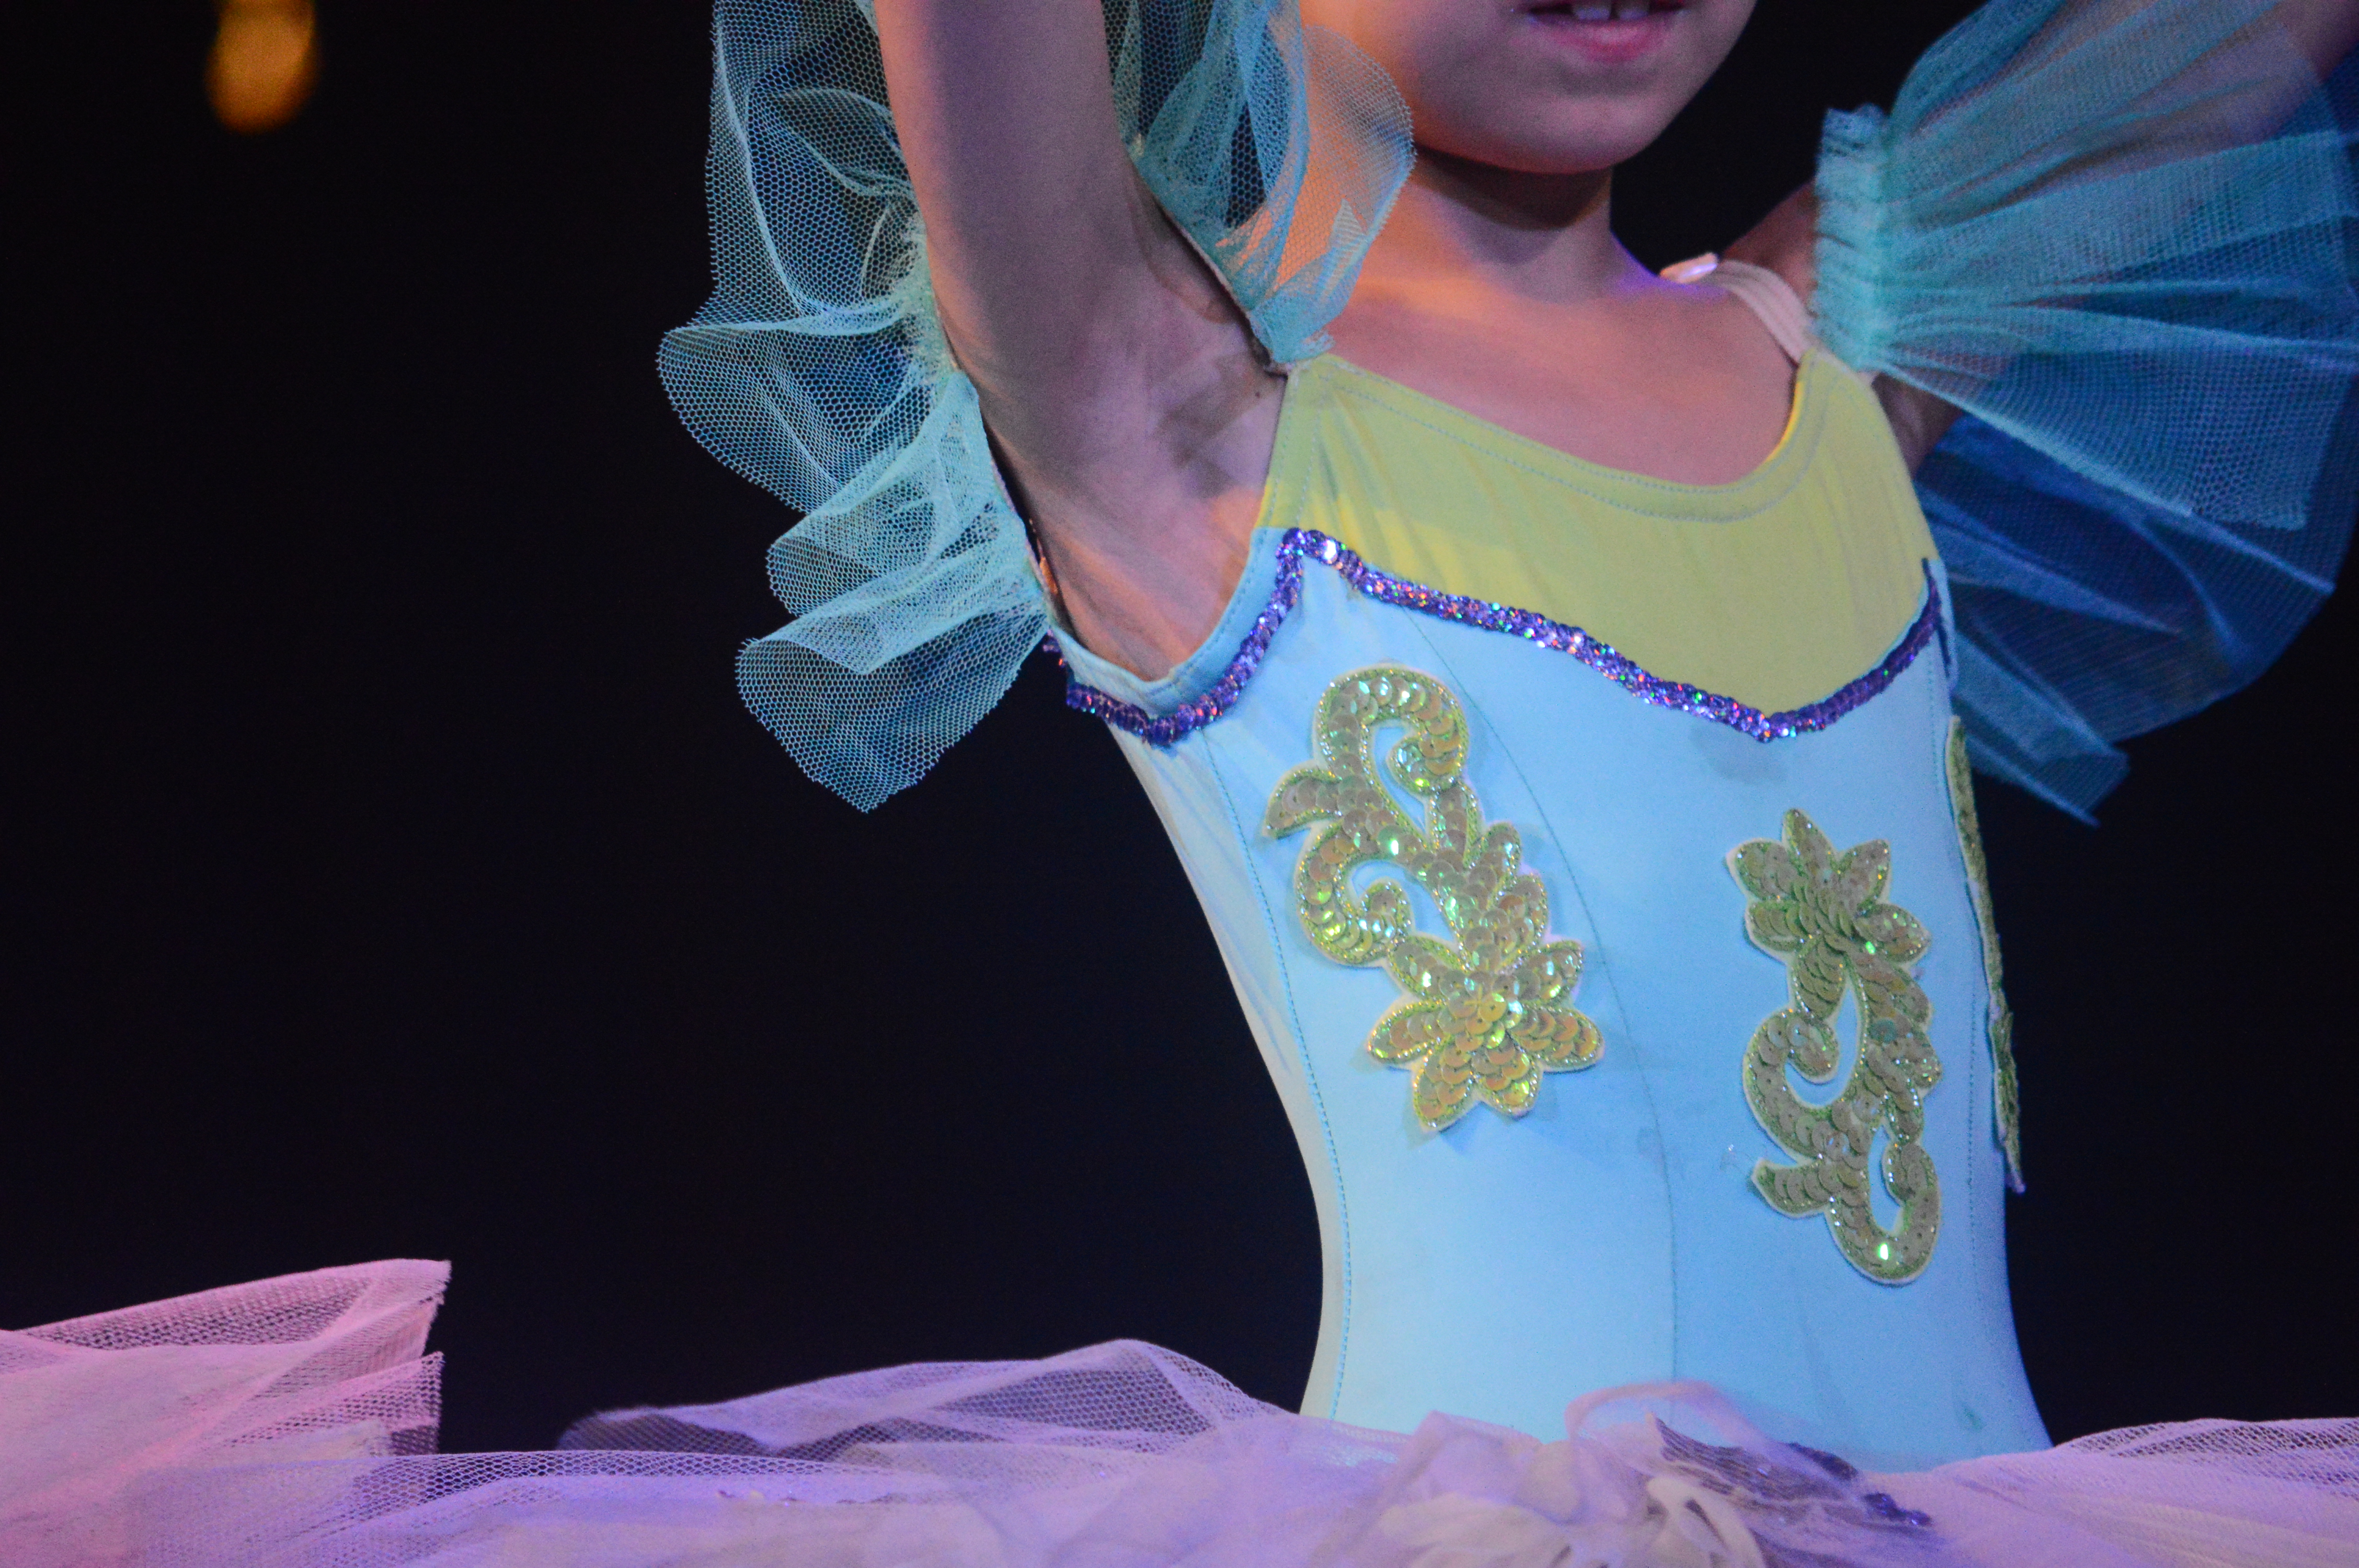
ballet, ballet dance, dance, ballet dancer, kids, ballet world, ballet dancers, blue, purple, pink, performance, textile, costume, performing arts, performance art